Saeta (flamenco)

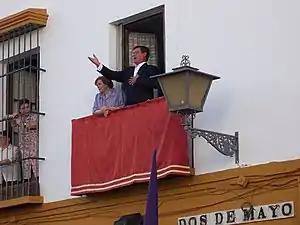
A "saetero" (saeta singer) in Sevilla, 2006.

The saeta is a revered form of Andalusian religious song, whose form and style have evolved over many centuries. Saetas evoke strong emotion and are sung most often during public processions. The saeta, an unaccompanied song, is also believed to stem from Jewish religious songs which are believed to date back to the 16th century.